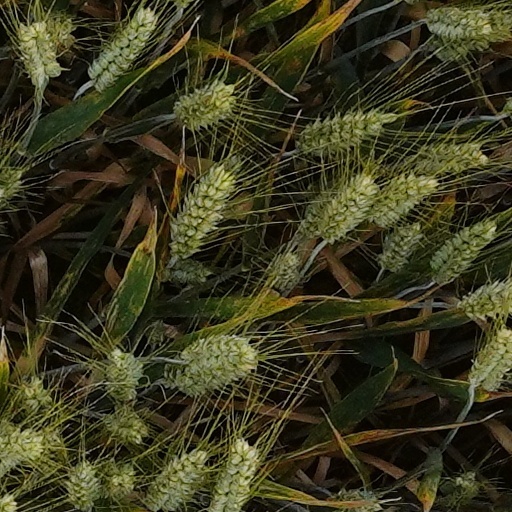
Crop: wheat